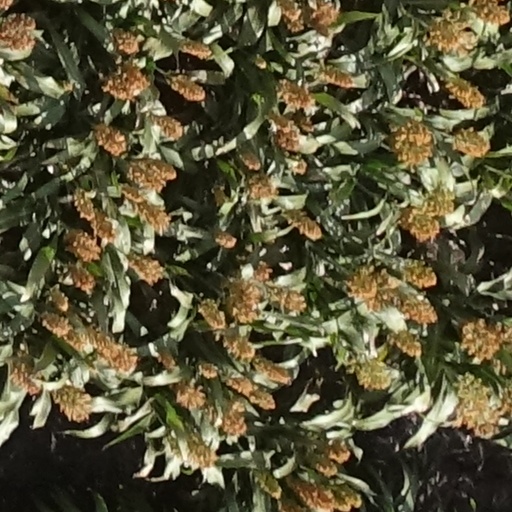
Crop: sorghum